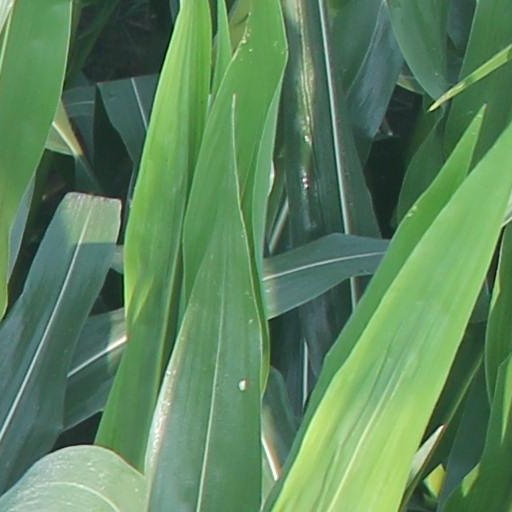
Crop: maize; corn